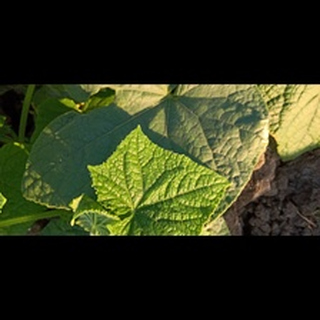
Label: healthy_cucumber